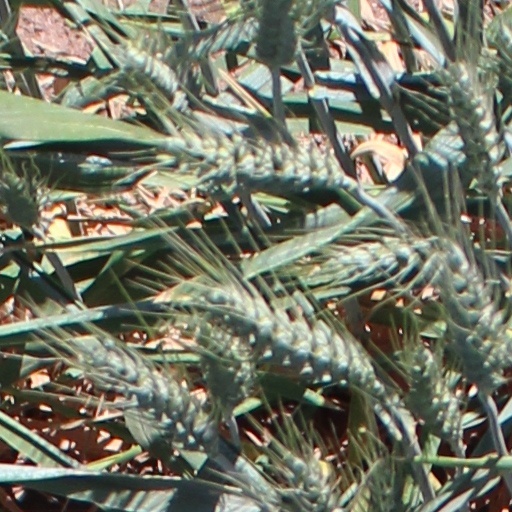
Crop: wheat